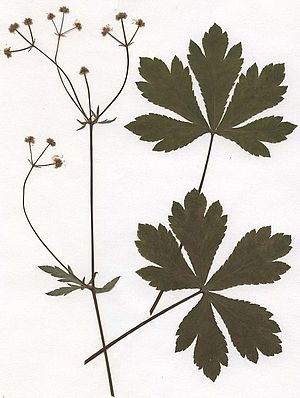
Sanikel-slægten
Sanikel (Sanicula europaea)
Sanikel-slægten er en slægt af planter, der består af omkring 37 arter, hvoraf en enkelt findes vildtvoksende i Danmark.